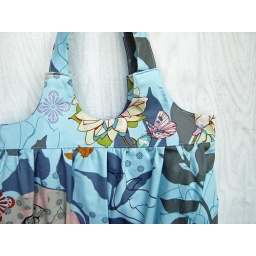
the sweet dee bag in a blue bird/floral anna maria horner fabric